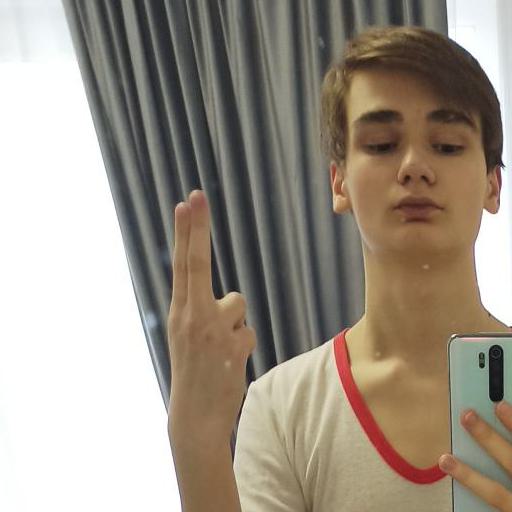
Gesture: two_up_inverted